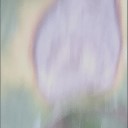
Label: Leaf_rust